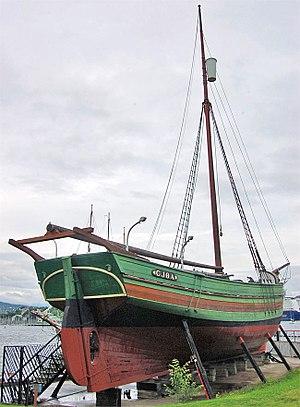
Le Gjøa est le premier navire à avoir franchi le passage du Nord-Ouest. Roald Amundsen et son équipage de six hommes réalisèrent cette expédition au cours d'un voyage de trois ans, entre 1903 et 1906.
L’expédition Amundsen menée par le Norvégien Roald Amundsen à bord du Fram jusqu'à l'extrême Est de la mer de Ross, fut la première à atteindre le pôle Sud. Lui et quatre autres hommes arrivèrent à ski, menés par des chiens de traîneaux jusqu'au pôle le 14 décembre 1911, un mois avant une expédition britannique menée par Robert Falcon Scott. Amundsen et ses coéquipiers revinrent sains et saufs à leur base et apprirent par la suite que Scott et ses hommes avaient été trouvés morts dans leur tente lors de leur retour du pôle. Dans sa poche, Scott avait une lettre d'Amundsen adressée au roi Haakon de Norvège.